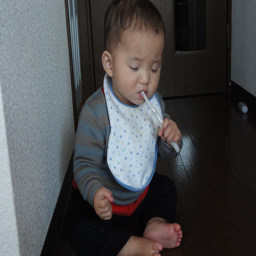
a little kid that has something in its mouth
a baby sitting in the floor with a tooth brush in its mouth
a small child holding a tooth brush in his mouth
A baby sitting on a floor with a tooth brush in it's mouth.
A baby sitting on the floor using a toothbrush